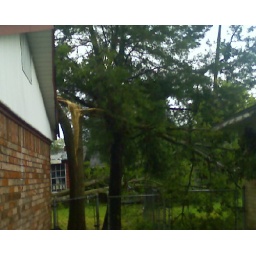
another view of the tree in the back on my house